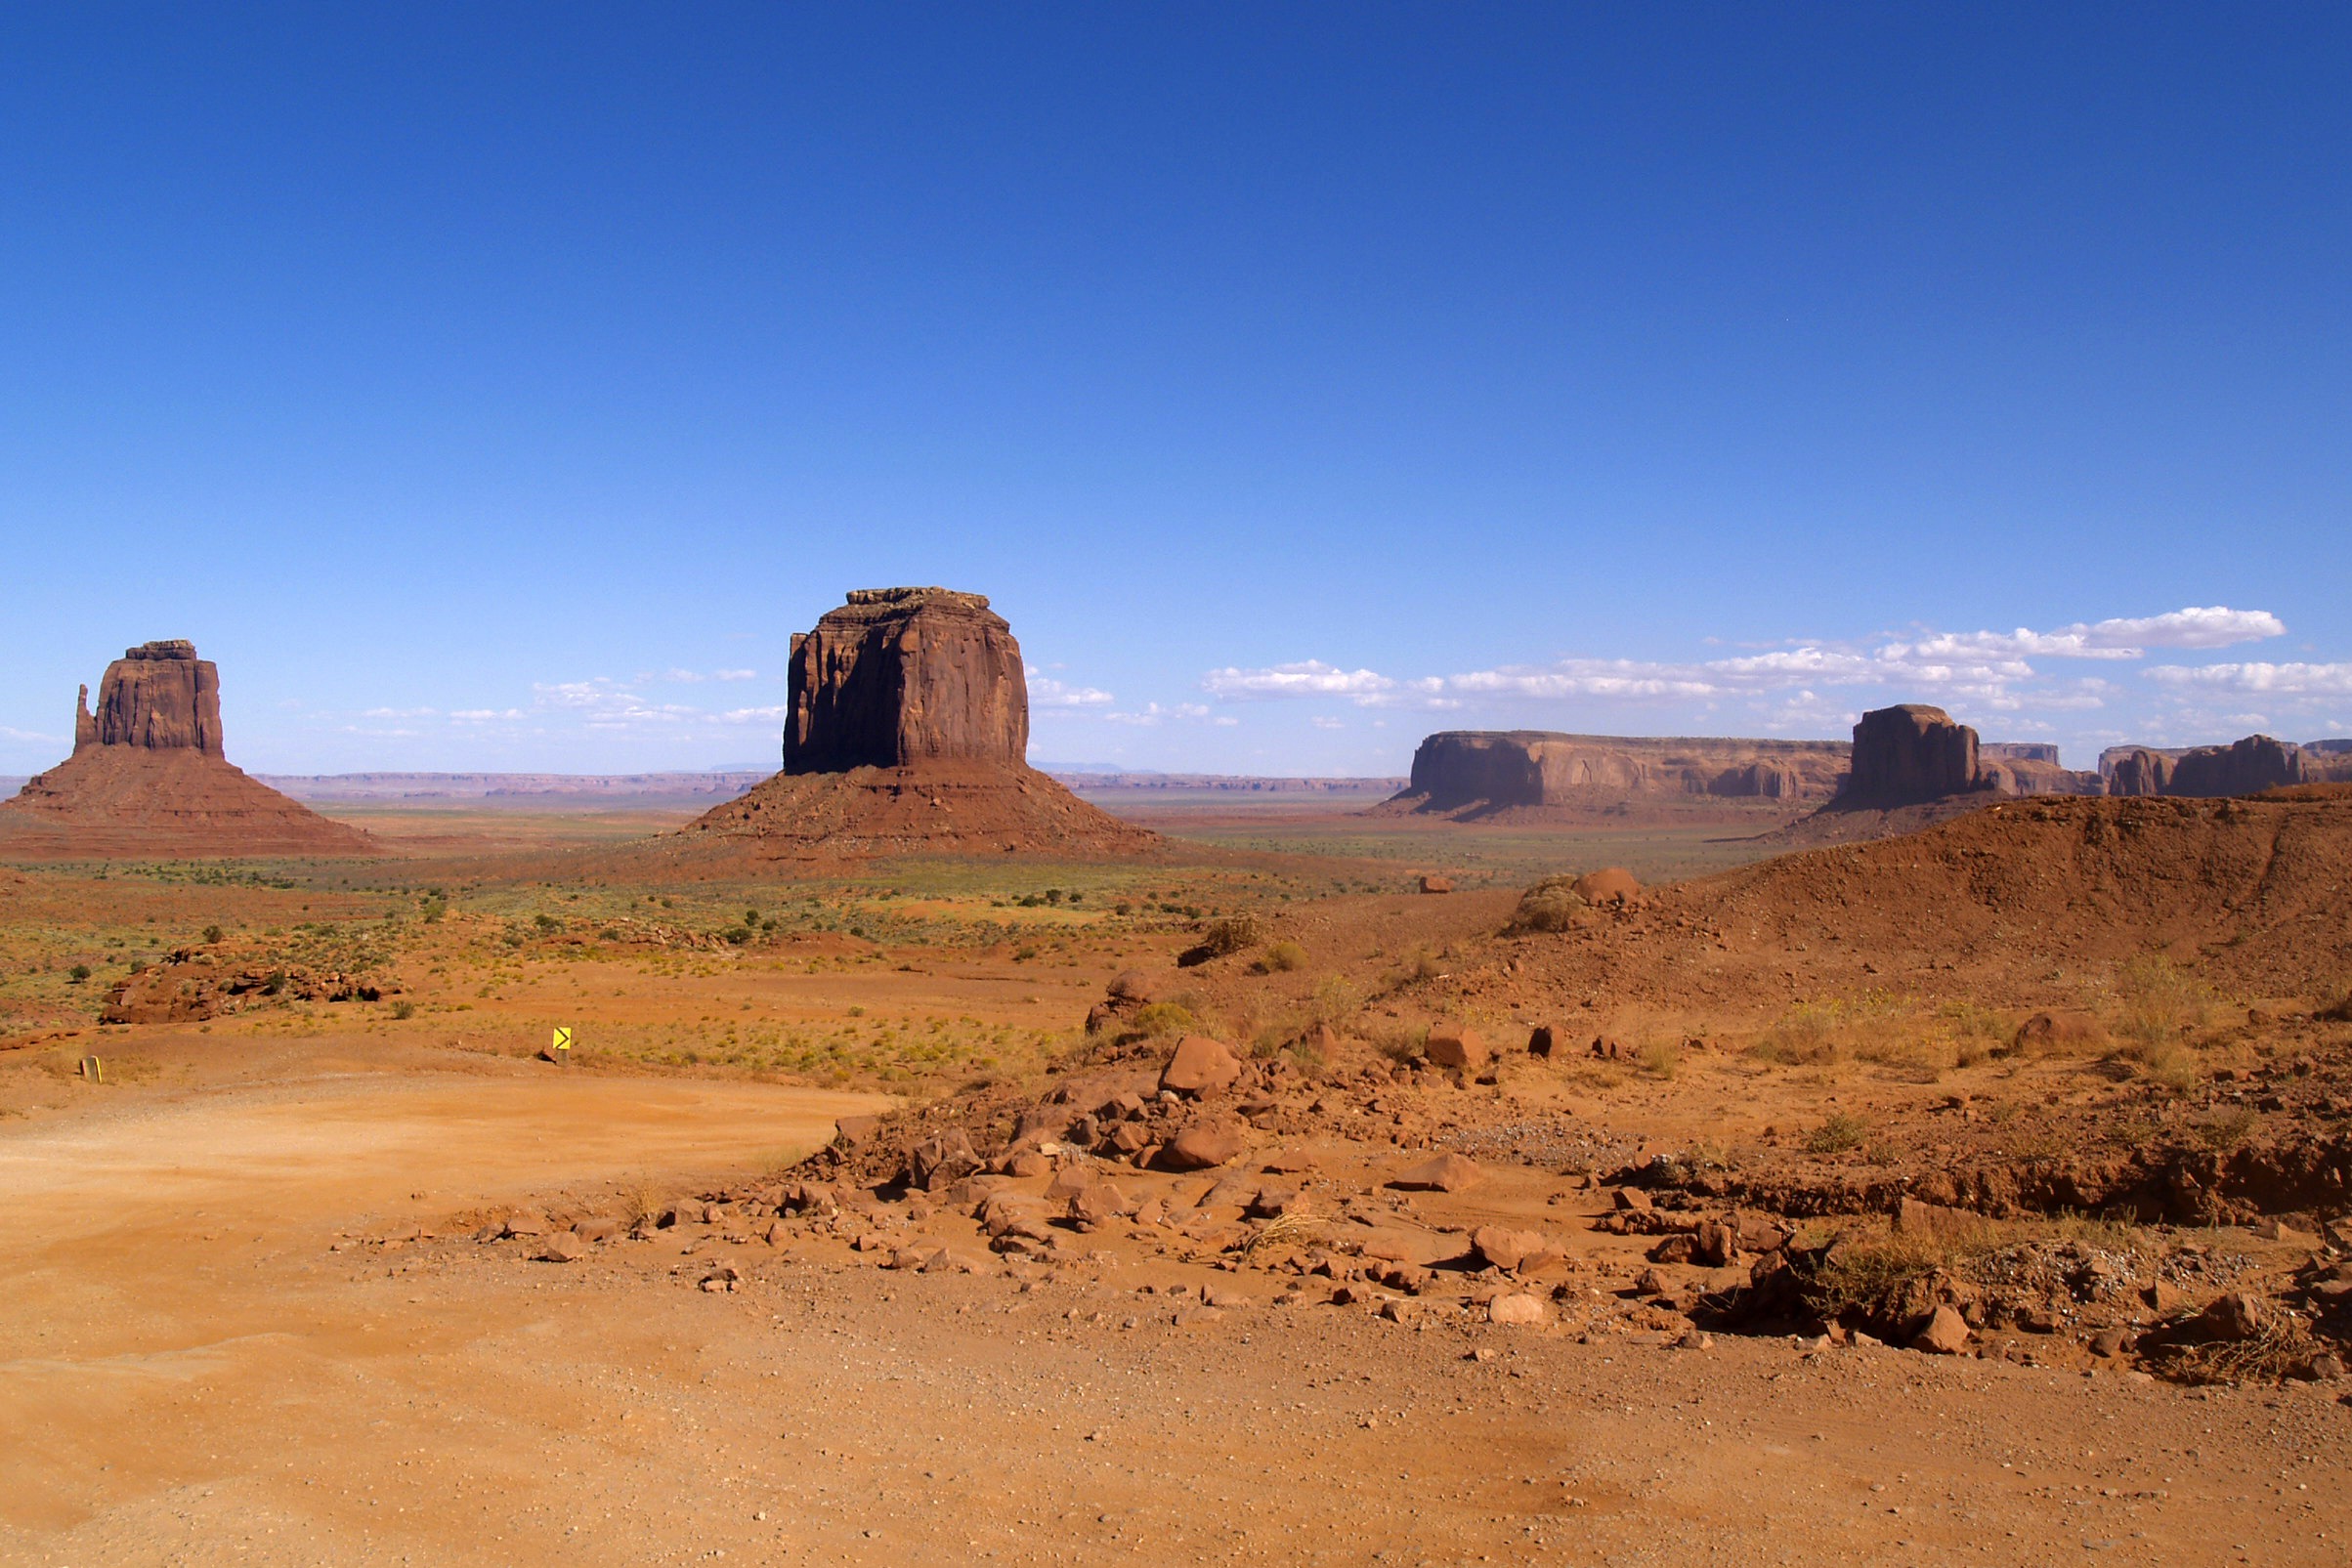
landscape, nature, desert, valley, dry, usa, plain, erosion, loneliness, utah, badlands, hot, plateau, dusty, tourist attraction, ecosystem, sahara, wadi, butte, steppe, landform, monument valley, red rocks, ancient history, natural environment, geographical feature, aeolian landform